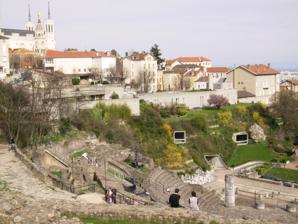
Building: Lugdunum (museum)
Country: France
Year built: 1975
The museum seen from the Roman theatre Interior of the museum Circus Games Mosaic , 2nd century Lugdunum , formerly known as the Gallo-Roman Museum of Lyon-Fourvière ( French : musée gallo-romain de Fourvière ) or Museum of Roman Civilisation ( musée de la Civilisation romaine ), is a museum of Gallo-Roman civilisation in Lyon (Roman Lugdunum ). Previously presented at the Museum of Fine Arts of Lyon and the Antiquarium, the municipal Gallo-Roman collection was transferred to a new building designed by Bernard Zehrfuss and opened in 1975, near the city's Roman theatre and odeon, on a hill known as Fourvière , located in the heart of the Roman city. Internally, it is formed of a concrete spiral ramp descending and branching out into the display rooms. It is managed and operated by the Metropolis of Lyon jointly with the archaeological museum of Saint-Romain-en-Gal . As well as displaying its own permanent collections of Roman, Celtic and pre-Roman material (inscriptions, statues, jewellery, everyday objects), a plan-relief of the ancient town and scale models of its major monuments such as the theatre and the Odeon , it also regularly hosts temporary exhibitions. On November 8, 2017, the museum was renamed Lugdunum. Circus Mosaic Main article: Circus Games Mosaic Discovered in the Ainay district in 1806, this mosaic shows a circus during a chariot race, making it one of the few ancient representations of such a race (Lyon itself had a circus, the place of which has not been discovered). Other objects the Gallic Coligny calendar the silver Lyon cup , decorated with images of Gallic gods fragments of the decoration of the Altar of Rome and Augustus, from the federal sanctuary of the three Gauls the Lyon Tablet , with a speech by Claudius large mosaics such as the Mosaïque de Bacchus and Mosaïque aux Svastikas [ fr ] the Taurobolic Altar , dedicated in 160 to restore the health of Antoninus Pius many large Dionysiac sarcophagi, including the Sarcophagus of the Triumph of Bacchus the Lyon-Vaise Hoard of dishes, jewellery and silver statuettes buried during a 3rd-century Germanic invasion References